101st Airborne Division

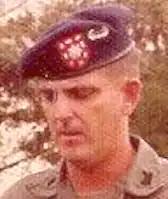
An officer with the 101st Airborne Division wearing dark-blue beret with 326th Engineer Battalion Beret Flash and Airmobile Badge, 1977

In 1968, the 101st took on the structure and equipment of an airmobile division. Following its return from Vietnam, the division was rebuilt with one brigade (3d) and supporting elements on jump status, using the assets of what had been the 173rd Airborne Brigade. The remaining two brigades and supporting units were organized as airmobile. With the exception of certain specialized units, such as the pathfinders and parachute riggers, in early 1974 the Army terminated jump status for the division. Concurrently the 101st introduced the Airmobile Badge (renamed later that year as the Air Assault Badge), the design of which was based on the Glider Badge of World War II. Initially the badge was only authorized for wear while assigned to the division, but in 1978 the Army authorized it for service-wide wear. Soldiers continued to wear the garrison cap with glider patch, bloused boots, and their specific unit's airborne background trimming behind their Air Assault or Parachute Badge, as had division paratroopers before them. A blue beret was authorized for the division in March or April 1974 and worn until revoked at the end of 1979.